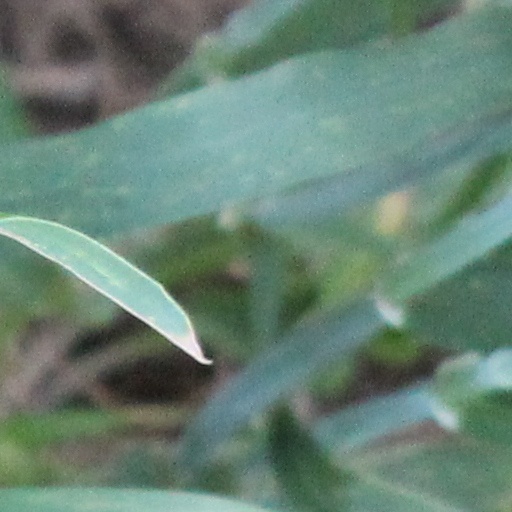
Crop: wheat